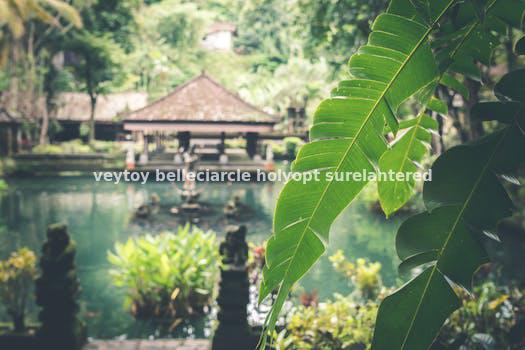
Label: Watermark